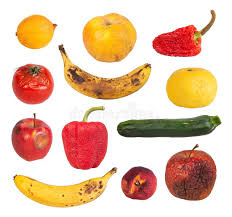
Label: trash